Cavefish

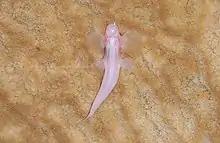
The waterfall climbing cavefish has several adaptions that allow it to climb and "walk" in a tetrapod-like fashion

Cavefish are quite small with most species being between in standard length and about a dozen species reaching . Only three species grow larger; two slender "Ophisternon" swamp eels at up to in standard length and a much more robust undescribed species of mahseer at . The very limited food resources in the habitat likely prevents larger cavefish species from existing and also means that cavefish in general are opportunistic feeders, taking whatever is available. In their habitat, cavefish are often the top predators, feeding on smaller cave-living invertebrates, or are detritivores without enemies. Cavefish typically have low metabolic rates and may be able to survive long periods of starvation. A captive "Phreatobius cisternarum" did not feed for a year, but remained in good condition. The cave form of the Mexican tetra can build up unusually large fat reserves by "binge eating" in periods where food is available, which then (together with its low metabolic rate) allows it to survive without food for months, much longer than the aboveground form of the species.